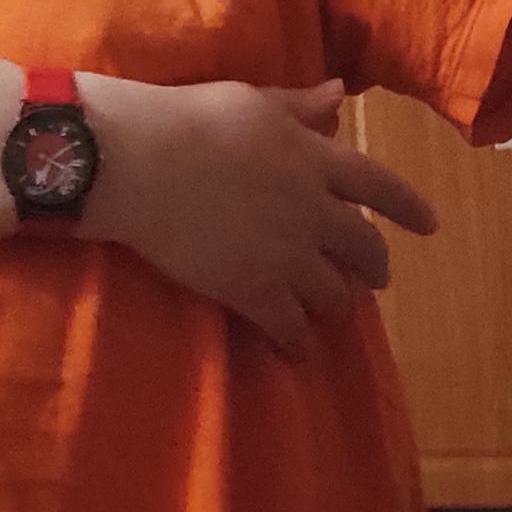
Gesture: no_gesture